Regret the Hour

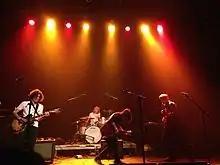
Regret the Hour live at The Gramercy Theatre, 25 September 2013

Regret the Hour was a four-piece American indie rock band from Nyack, New York, formed by brothers Nate and Ben McCarthy, and eventually joined by high school friends Anders Fleming and Jesse Yanko. The band's sound is defined by chiming, churning guitar melodies reminiscent of early U2, a dynamic and versatile rhythm section, and the distinctive, intimate quality of singer Nate McCarthy's voice, which is said to endow the band's music, particularly their live performances, with startling power and sincerity.